History of Zamalek SC

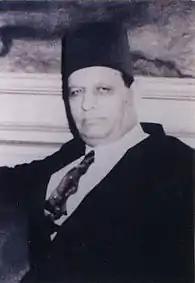
Mohammed Haidar Pasha, Zamalek's 4th and longest serving president

Howard Carter, an archaeologist and Merzbach's personal friend, served as vice president. Noah Amin Abdullah, Ahmed Mahmoud Azzam, Khoury Chalhoub (representative of the Cairo Tramways Company), and Paolo Esposito (representative of the Khedivial Palace) formed the rest of the board of directors. It was the first club in Cairo to emerge from non-English expatriate communities. An essential aspect of the club was that it was for all people and not exclusive to any specific social, economic, or ethnic community. It started and continued through World War I under Merzbech's presidency.